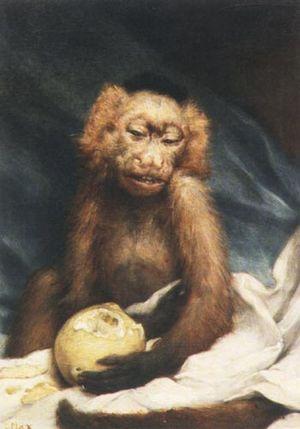
Gabriel Cornelius Ritter von Max et jusqu'en 1900 Gabriel Cornelius Max est un peintre austro-hongrois né en royaume de Bohême, qui a été professeur d'histoire de la peinture à l'Akademie der Bildenden Künste de Munich. Ces thèmes picturaux sont l'anthropologie, la parapsychologie et le mysticisme. Il fait partie de l'école de Munich.